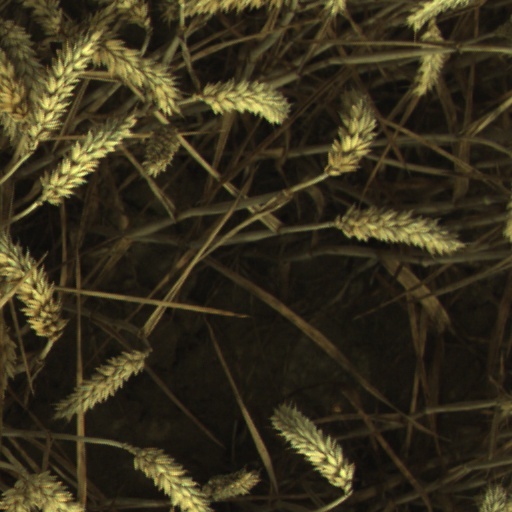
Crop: wheat